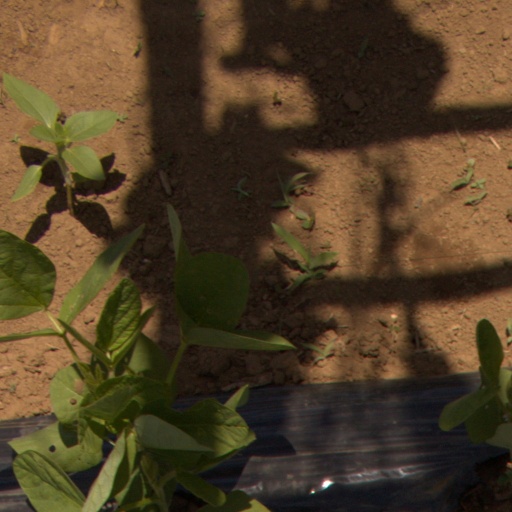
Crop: Jerusalem artichoke